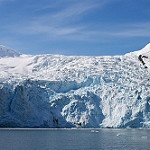
Label: glacier